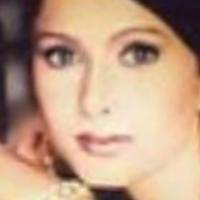
Age group: age 21-30